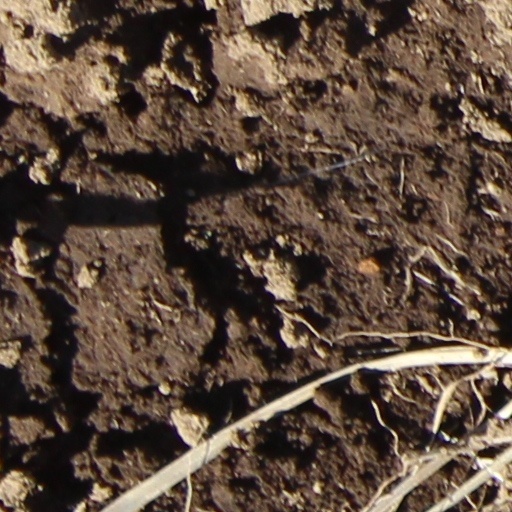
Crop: wheat